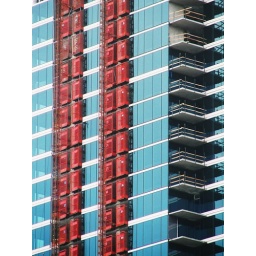
over the bay bridge at harrison street - downtown san francisco, california (may 2007)